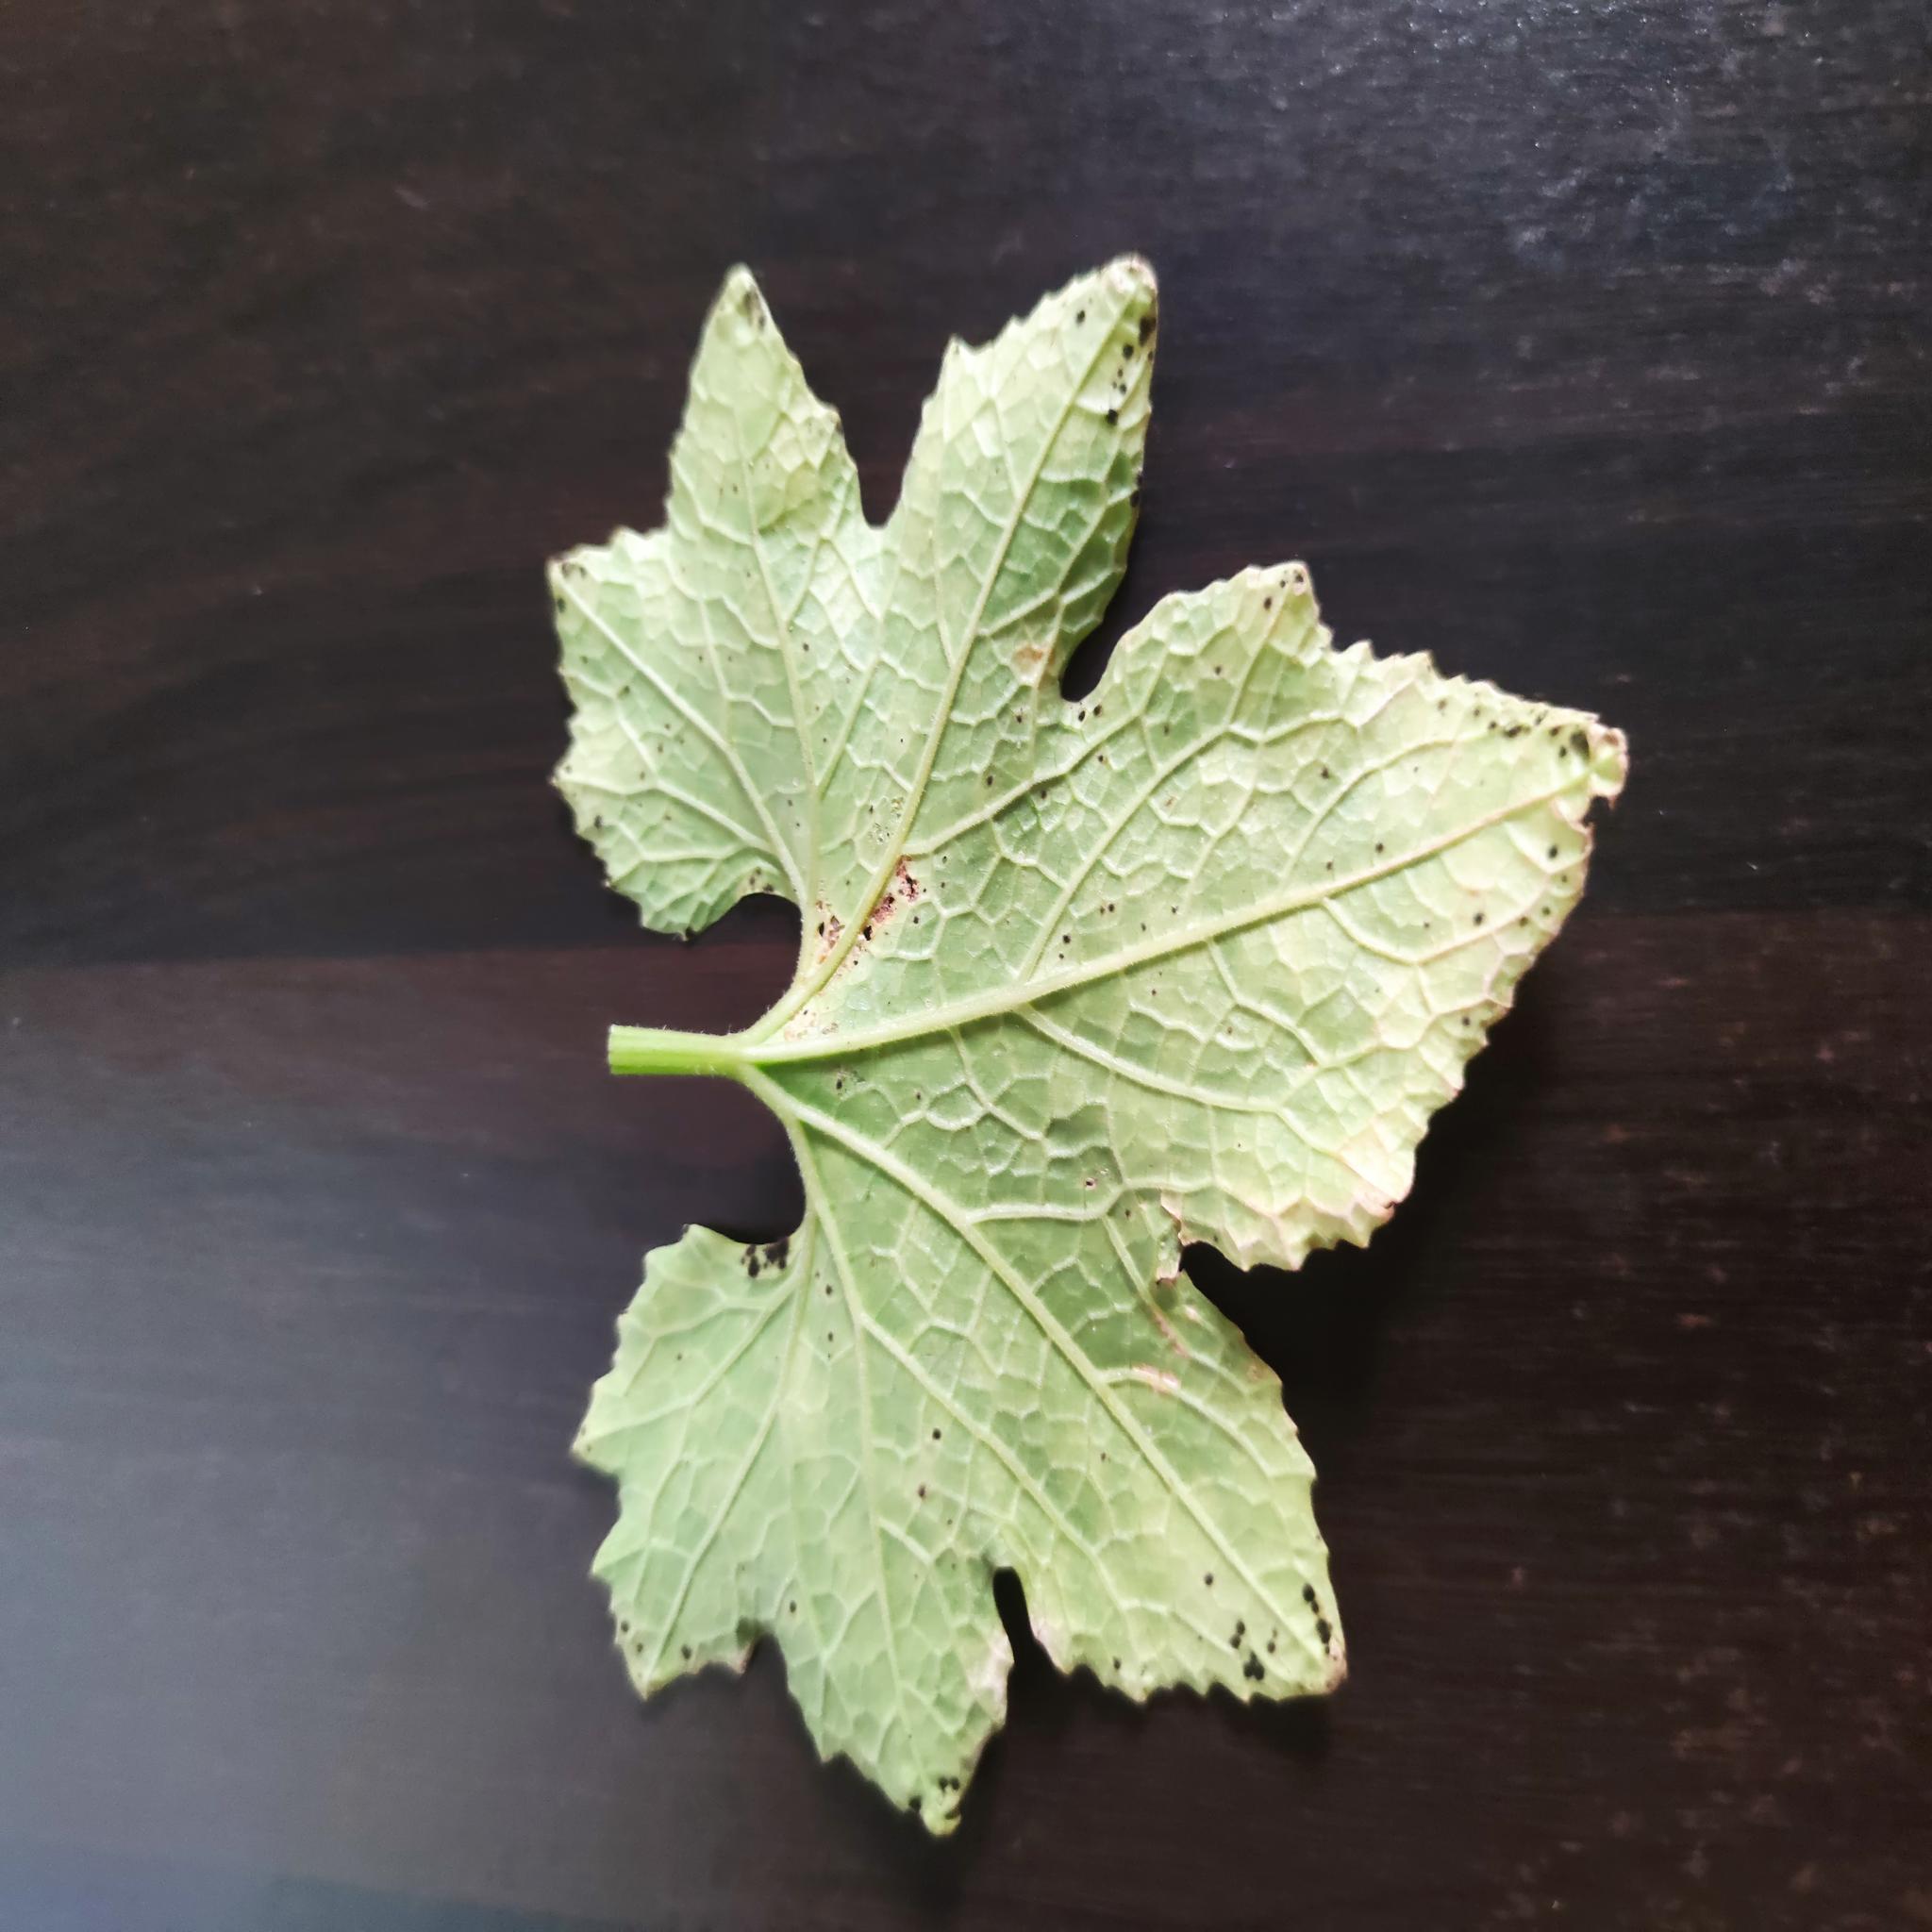
Label: Aphid